Social impact bond

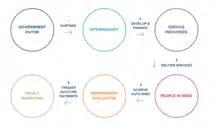
SIB functioning process diagram

A social impact bond (SIB), also known as pay-for-success financing, pay-for-success bond (US), social benefit bond (Australia), pay-for-benefit bond (Australia), social outcomes contract (UK), social impact partnership (Europe), social impact contract (Europe), or simply a social bond, is a type of outcomes-based contracting, whereby a contractor typically attempts to effect a policy of government but does not get paid by the government unless specified goals are achieved. The term was invented by Geoff Mulgan, chief executive of the Young Foundation. The first SIB was launched by UK-based Social Finance Ltd. in September 2010.